Sino-Soviet Treaty of Friendship, Alliance and Mutual Assistance

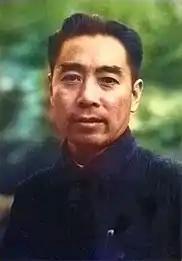

At the end of World War II, Joseph Stalin identified two strategic objectives for the Soviet Union in the Far East after the war: the independence of Outer Mongolia from China and restoration of the sphere of influence of Tsarist Russia in Northeast China to ensure its geopolitical territorial security. To this end, Roosevelt, Stalin, and Churchill reached an agreement on February 11, 1945, at the Yalta Conference in which the Soviet Union recognized the Kuomintang (KMT) government as the legitimate government of China, regardless of the Chinese Communist Party (CCP). For the United States, it hoped that the Soviet Union would enter the war against Japan as soon as possible and support the KMT as the only legal government of China. In return, the United States would help the Soviet Union persuade the KMT to recognize the legal regime of the Soviet Union in Outer Mongolia. At that time, the relations between the Kuomintang and the CCP were very tense, and Chiang Kai-shek always tended to seek help from the United States and the Soviet Union in dealing with the conflict with the CCP. Thus, although no representative from either party came to the meeting at Yalta, Roosevelt still made it clear that every treaty that included China's problems needed Chiang's approval in the agreement because of his friendship with the KMT. After that, in order to force the Chinese Nationalist government to accept Soviet terms, the Soviet Red Army had entered northeast China in large numbers, and the KMT government led by Chiang was forced to agree on the Sino-Soviet Treaty of Friendship and Alliance.